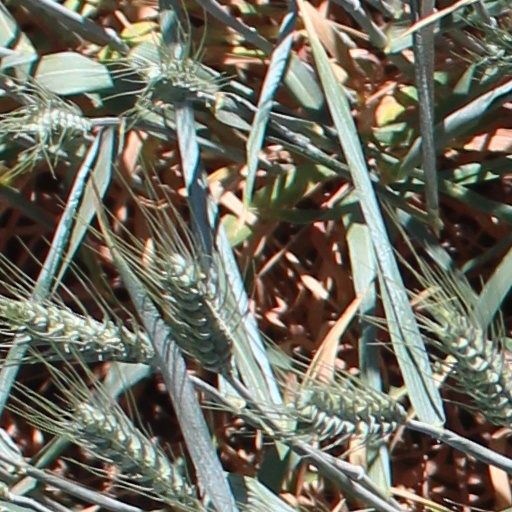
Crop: wheat